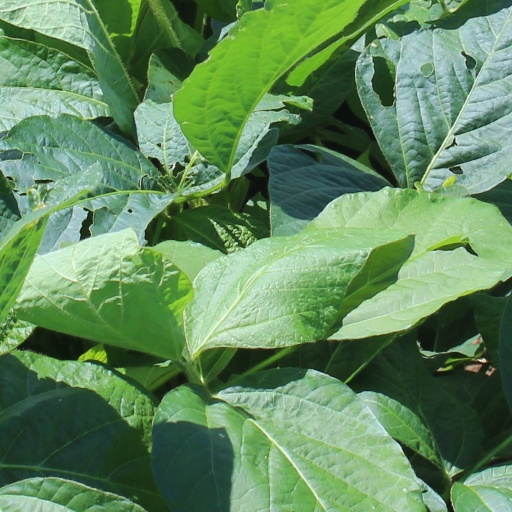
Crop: soybean